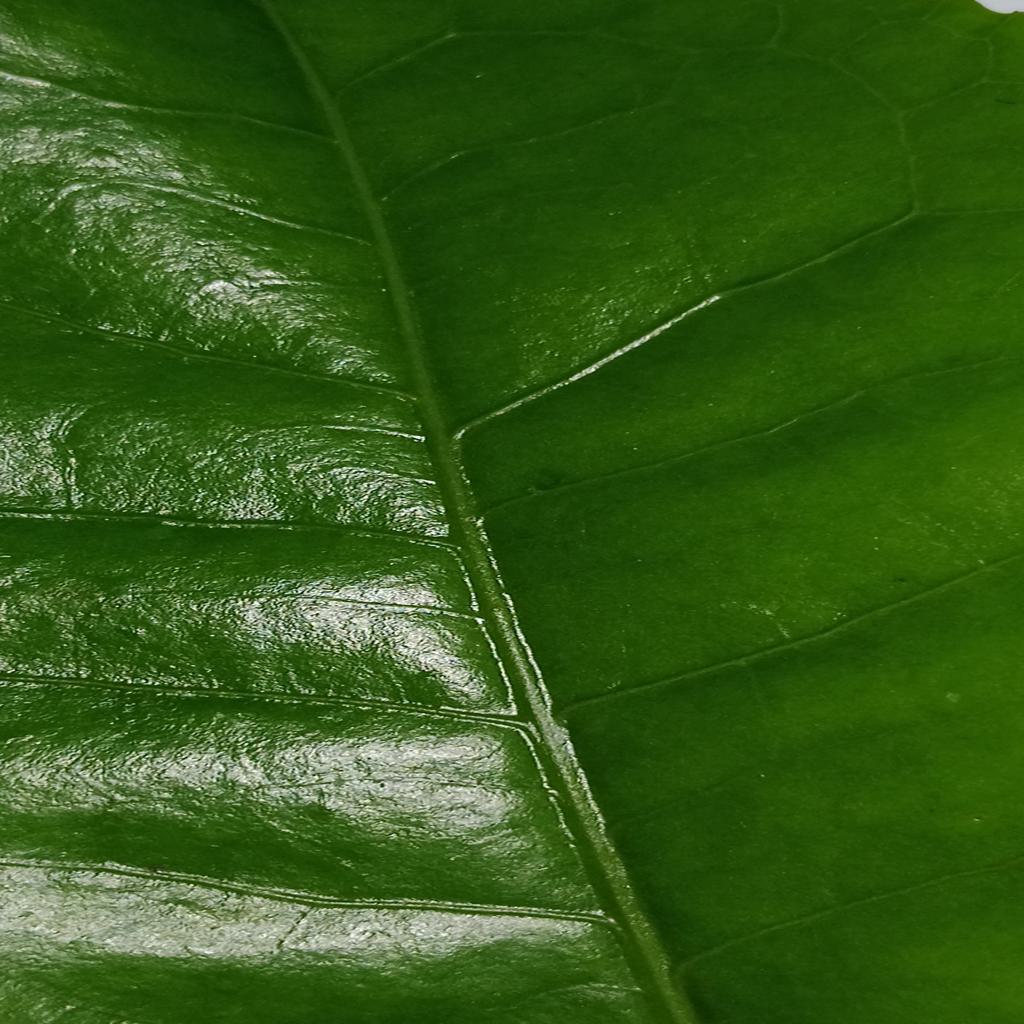
Label: Healthy